3rd Flying Training Squadron

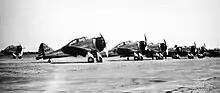
3rd Pursuit Squadron P-35As at Nichols Field, Luzon, Philippines.

The first word of the Japanese attack on Pearl Harbor was received by commercial radio between 0300 and 0330 hours local on 8 December 1941 in the Philippines. Within 30 minutes radar at Iba Field, Luzon plotted a formation of airplanes 75-miles (120-km) offshore, heading for Corregidor Island. P-40's from the squadron were sent out to intercept but made no contact. By 1130 hours, the fighters sent into the air earlier landed for refueling, and